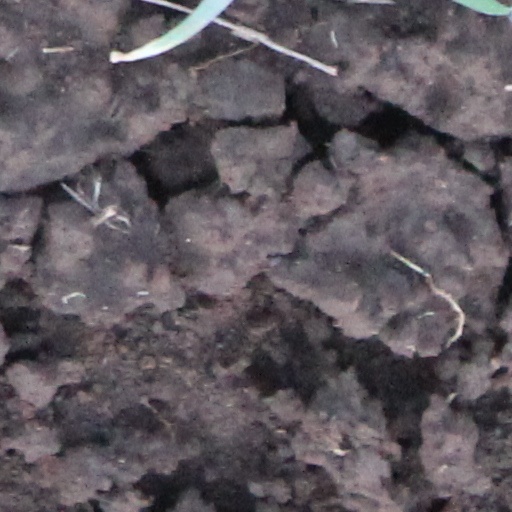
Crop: wheat